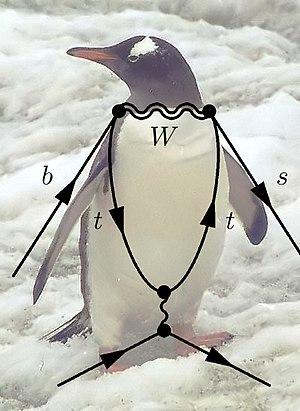
Les diagrammes pingouin sont des diagrammes de Feynman inventés par John Ellis. Ils permettent, notamment, de comprendre la violation de la symétrie CP dans le modèle standard par interaction faible.